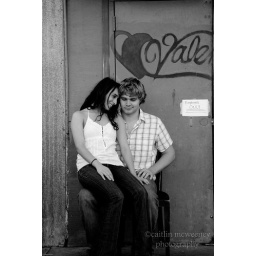
love in black and white